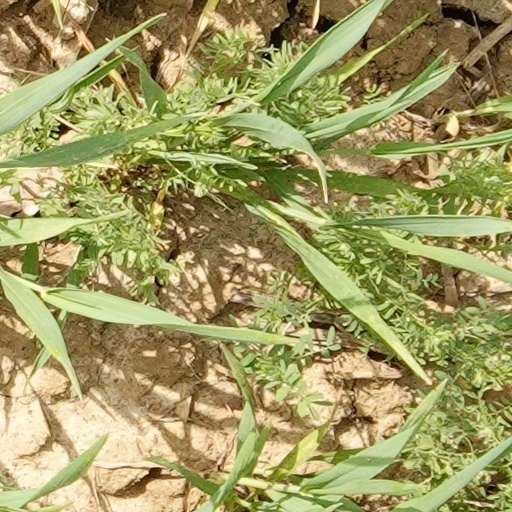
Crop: wheat